November (2004 film)

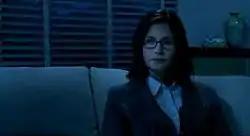
Smoke was pumped across the set to help create a blue color cast for scenes in the film's first act

The film's cinematographer was Nancy Schreiber, who had never before shot a film on Mini-DV. Harrison intended the shifts between chapters of the film—and Sophie's emotions—to be signalled visually, and he instructed Schreiber to employ different colour casts accordingly. For the opening robbery scenes (which recur throughout the film), Schreiber purchased two Panasonic AG-DVX100 cameras with white balance and color temperature controls. She used them with lighting gels and sodium street lamps that surrounded the real-life convenience store where the crew was shooting to make the image appear green. A similar process was used in the second movement of the narrative, which was bathed in orange to represent Sophie's despair, while white expressed "acceptance" in the film's third and final act. To help achieve a blue colour cast for the first phase of the film ("denial"), Schreiber surrounded the shooting locations with machines that pumped smoke across the set. Cinematographer and Sundance Film Festival judge Frederick Elmes commented of Schreiber's work, "She lit it and used colors in a way that the camera responded. And I don't think that's the kind of thing you do by accident. That's completely designed".